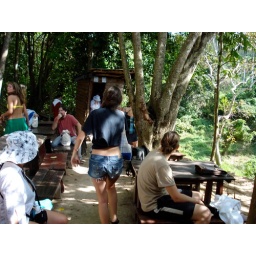
The guy in the red shirt is her dad.. he saw me taking a picture of her ass.. eep!